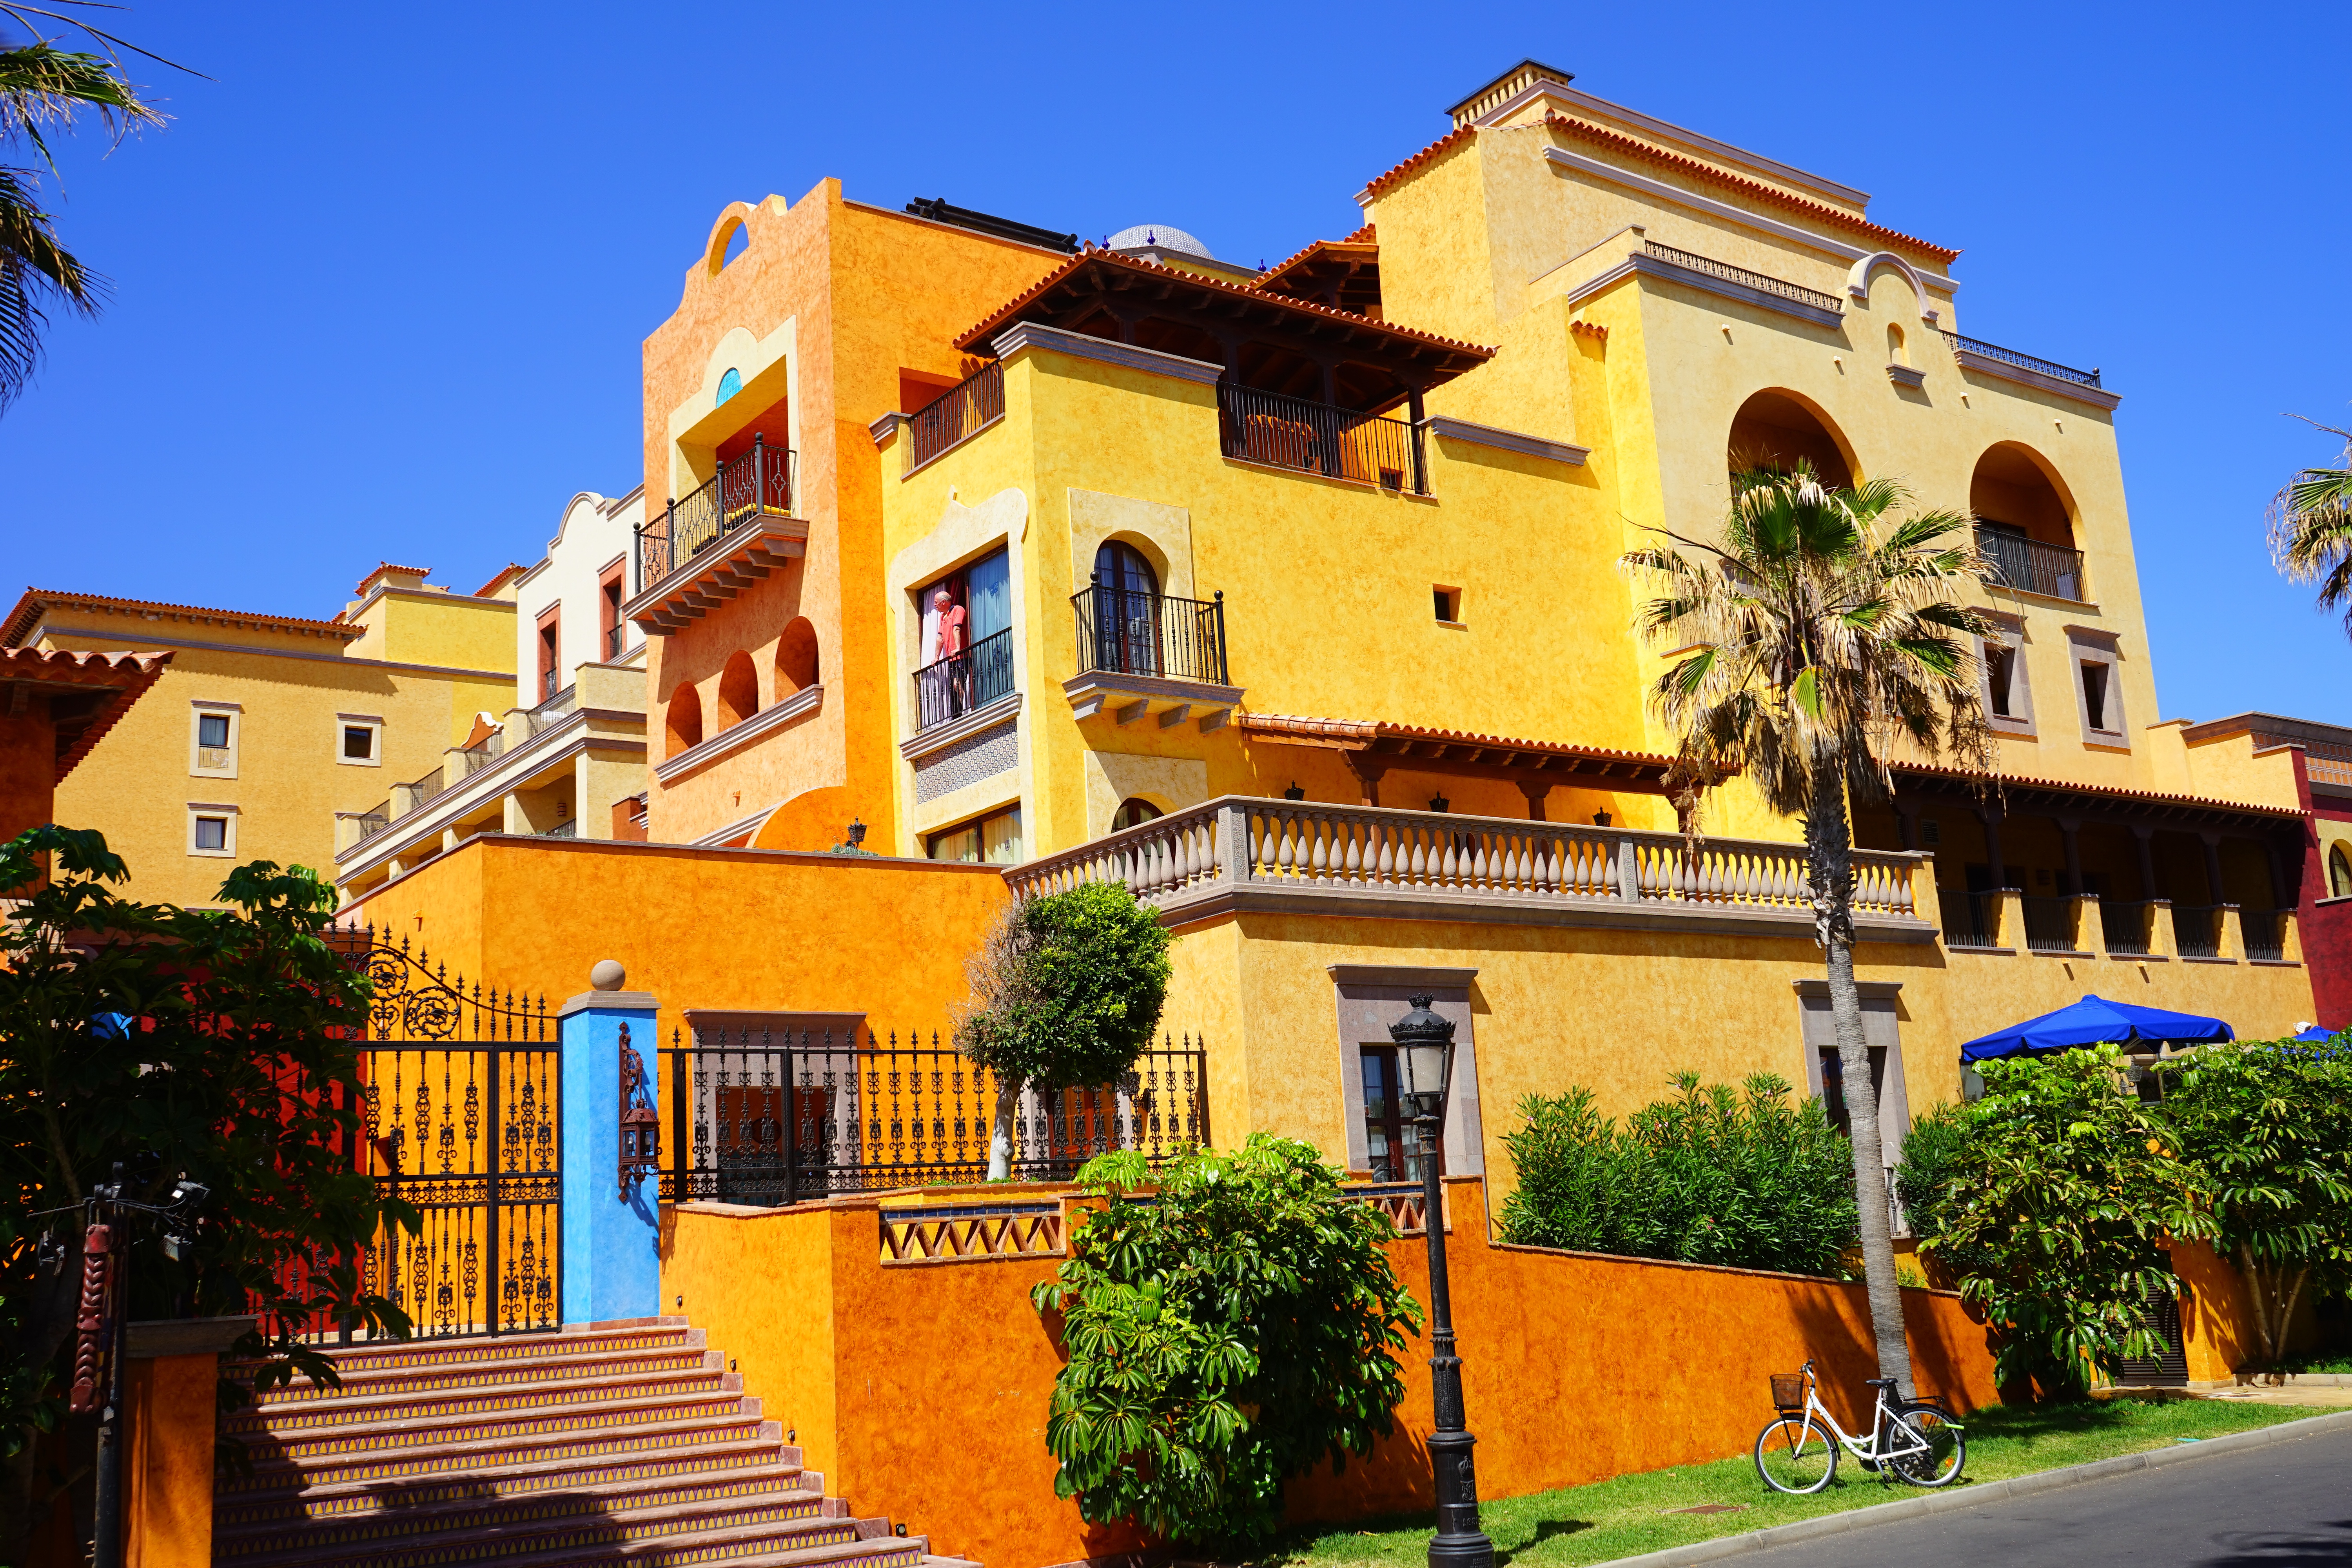
architecture, villa, mansion, house, town, building, home, village, facade, property, luxury, hotel, resort, tenerife, estate, noble, hacienda, neighbourhood, arona, real estate, nobel, canary islands, holiday destination, luxury hotel, nobel hotel, holiday resort, hotel complex, coastal village, residential area, playa de las americas, holiday apartment complex, europe villa cortes hotel, europe villa cortes